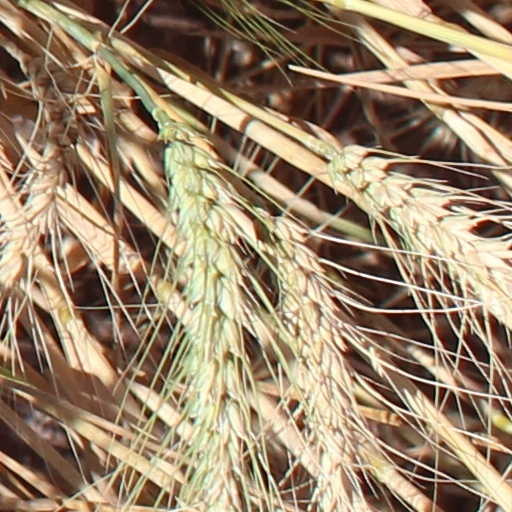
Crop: wheat